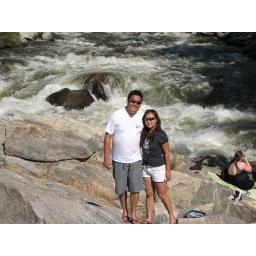
guy in white shirt standing next to woman in black shirt and white shorts. while generously proportoned figure sits in the background.